Neolithic Europe

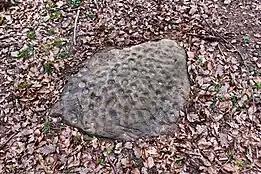
A stone used in Neolithic rituals, in Detmerode, Wolfsburg, Germany

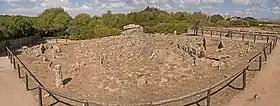
Circular graves of "Li Muri" at Arzachena, one of the oldest megalithic sites in Italy dating to c. 4000–3300 BCE

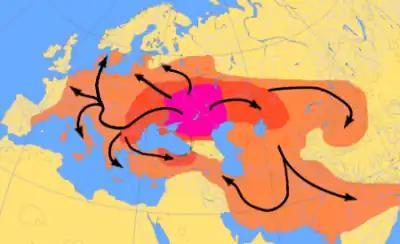
Scheme of Indo-European migrations from to 1000 BC according to the widely held Kurgan hypothesis. These migrations are thought to have spread Yamnaya steppe pastoralist ancestry and Indo-European languages throughout large parts of Eurasia.

Archeologists trace the emergence of food-producing societies in the Levantine region of southwest Asia to the close of the last glacial period around 12,000 BC, and these developed into a number of regionally distinctive cultures by the eighth millennium BC. Remains of food-producing societies in the Aegean have been carbon-dated to at Knossos, Franchthi Cave, and a number of mainland sites in Thessaly. Neolithic groups appear soon afterwards in the rest of Southeast Europe and south-central Europe. The Neolithic cultures of Southeast Europe (including the Aegean) show some continuity with groups in southwest Asia and Anatolia (e.g., Çatalhöyük).